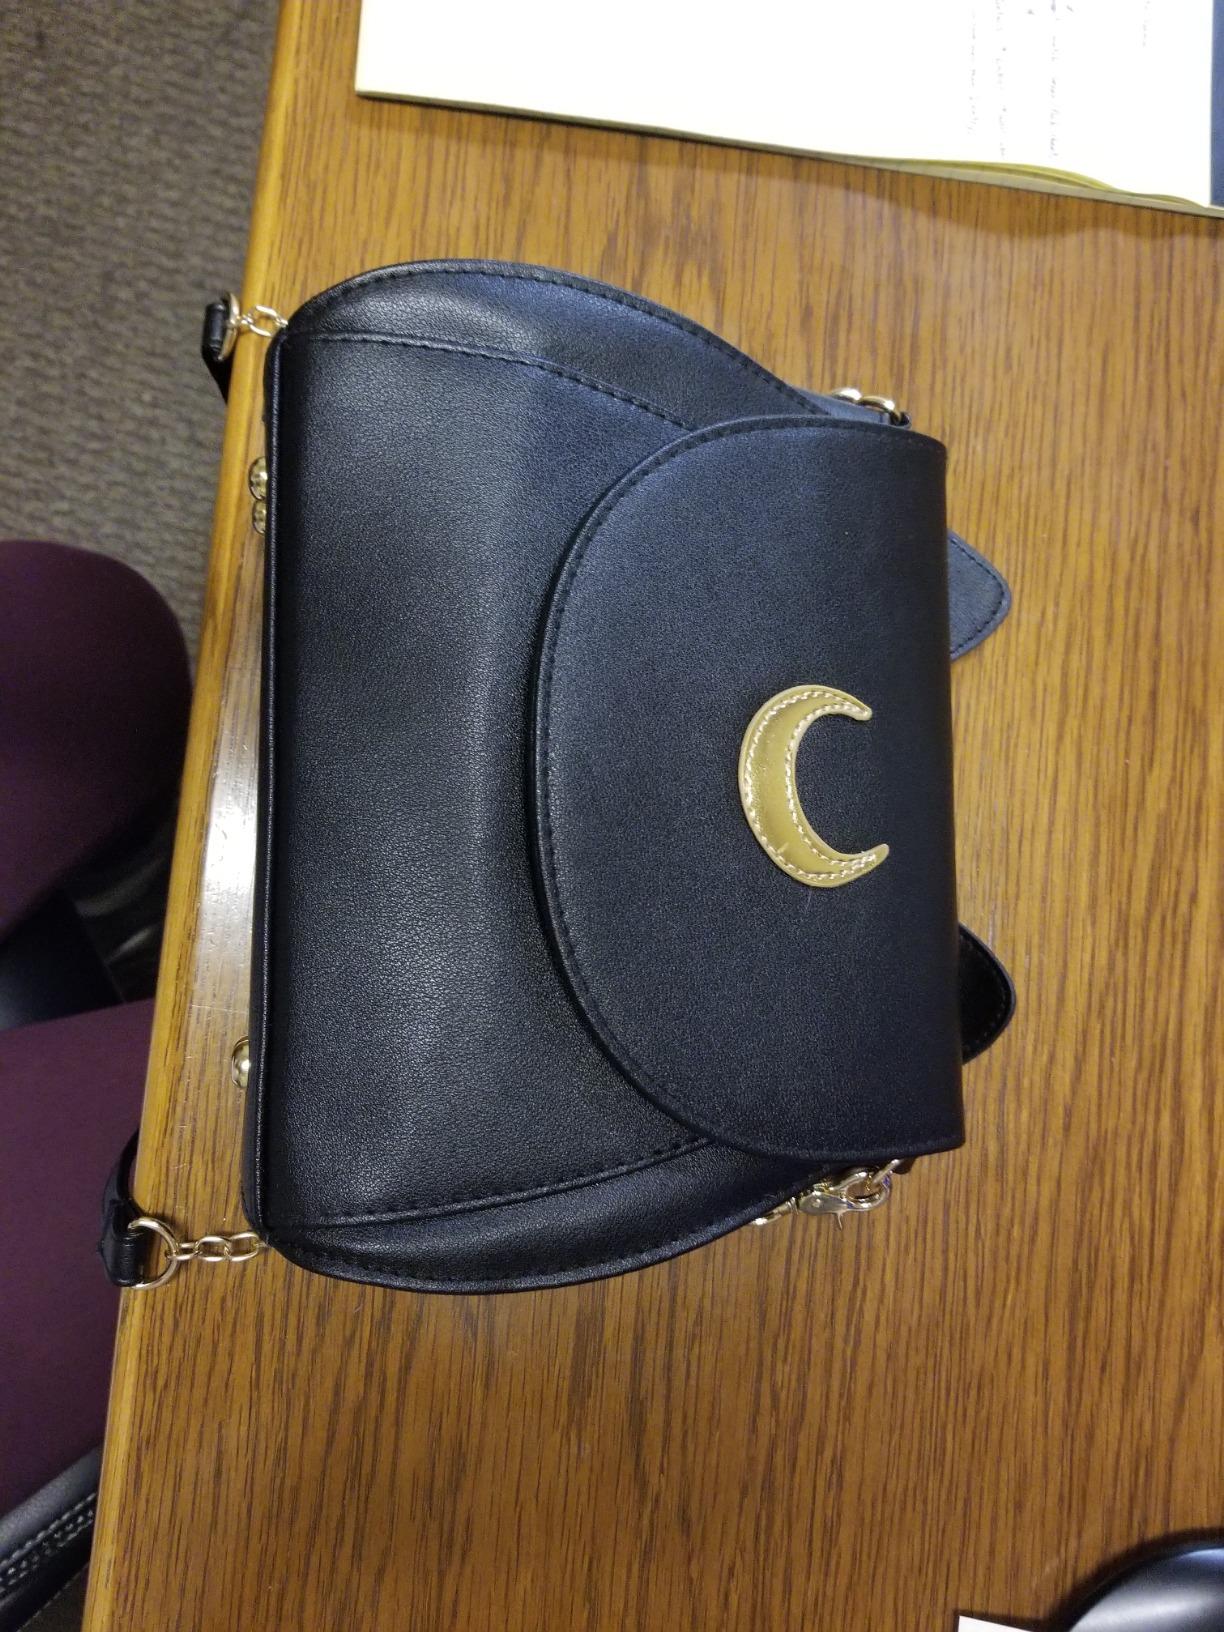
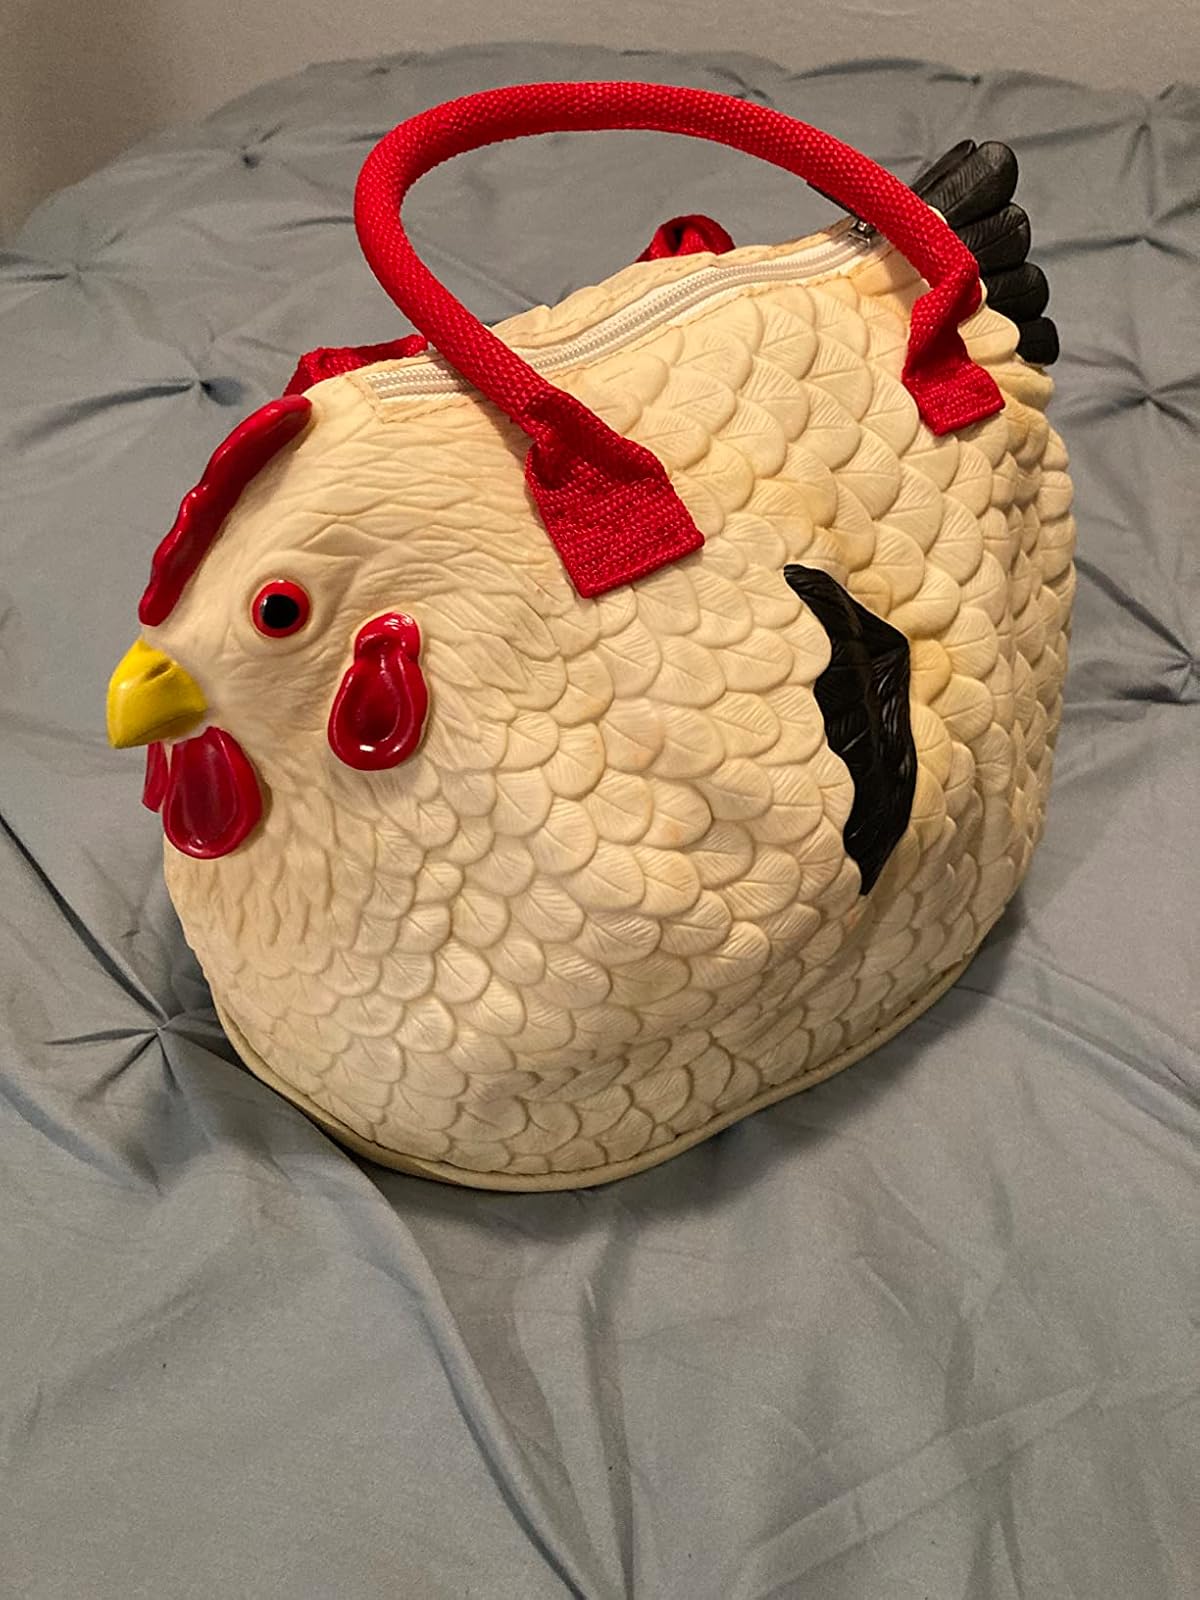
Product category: accessories_handbag
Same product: no